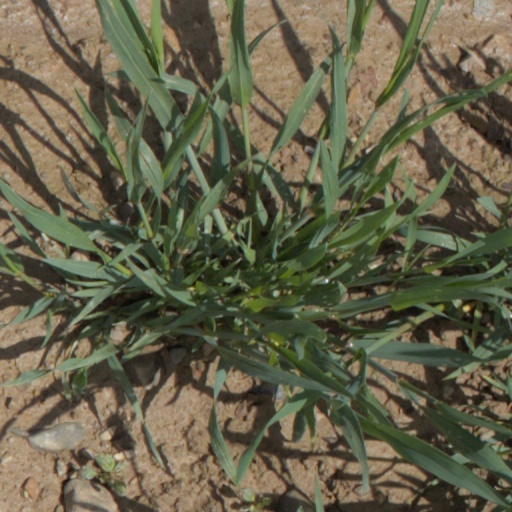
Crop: wheat